Adrenarche

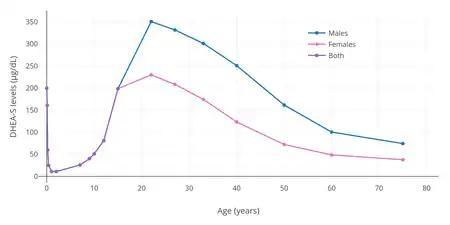
Levels of DHEA-S, a major adrenal androgen, throughout life in humans

Adrenarche occurs starting at the age of 6 years. After the first year of life, the adrenal glands secrete very low levels of adrenal androgens. Adrenarche begins on average between age 5 to 8 in girls and between 7 and 11 in boys, and precedes puberty by about 2 years. Unlike the physical changes that occur during puberty, adrenarche is primarily an emotional and psychological stage of development. It continues throughout puberty, with adrenal androgen levels progressively increasing until reaching maximal levels in young adulthood, around the age of 20 years. Circulating DHEA-S levels specifically peak in humans at about age 19 or 20 years in females and around age 20 to 24 years in males. Levels of corticosteroids like cortisol do not change with adrenarche. Biological messengers during the onset of adrenarche are thought to signal in preparation for puberty.